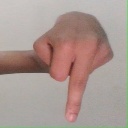
अक्षर: प